Indonesian presidential aircraft

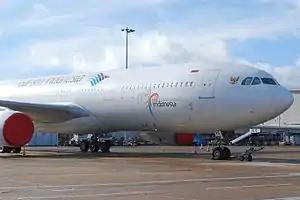
Garuda Indonesia Airbus A330-341 on a state visit at London Heathrow Airport in 2012. Note the national emblem near the cockpit window assigned only on Garuda Indonesia aircraft carrying the president.

The president of Indonesia and the vice president formerly used aircraft chartered from Garuda Indonesia for air travel. Boeing 737-800s were used for domestic flights and short-range international flights while Airbus A330-300s were used for most overseas trips and state visits. The Indonesian Air Force also has special VIP squadrons for the president, vice president and government ministers. One of them is the 17th Squadron operating Avro RJ85s, Boeing 737-200s, Boeing 737-400s, Fokker F27-400s, Fokker F28-1000s and the Lockheed C-130 Hercules fixed-wing aircraft; while the other squadron is the 45th Squadron flying Aérospatiale AS 332L-1 Super Puma helicopters. All these aircraft and helicopters are based at Halim Perdanakusuma AFB, Jakarta. Almost all presidential flights depart from there. Garuda Indonesia and Indonesian Air Force aircraft were used by Indonesian presidents Sukarno, Suharto, B.J. Habibie, Abdurrahman Wahid, Megawati Sukarnoputri and during most of Susilo Bambang Yudhoyono's administration.